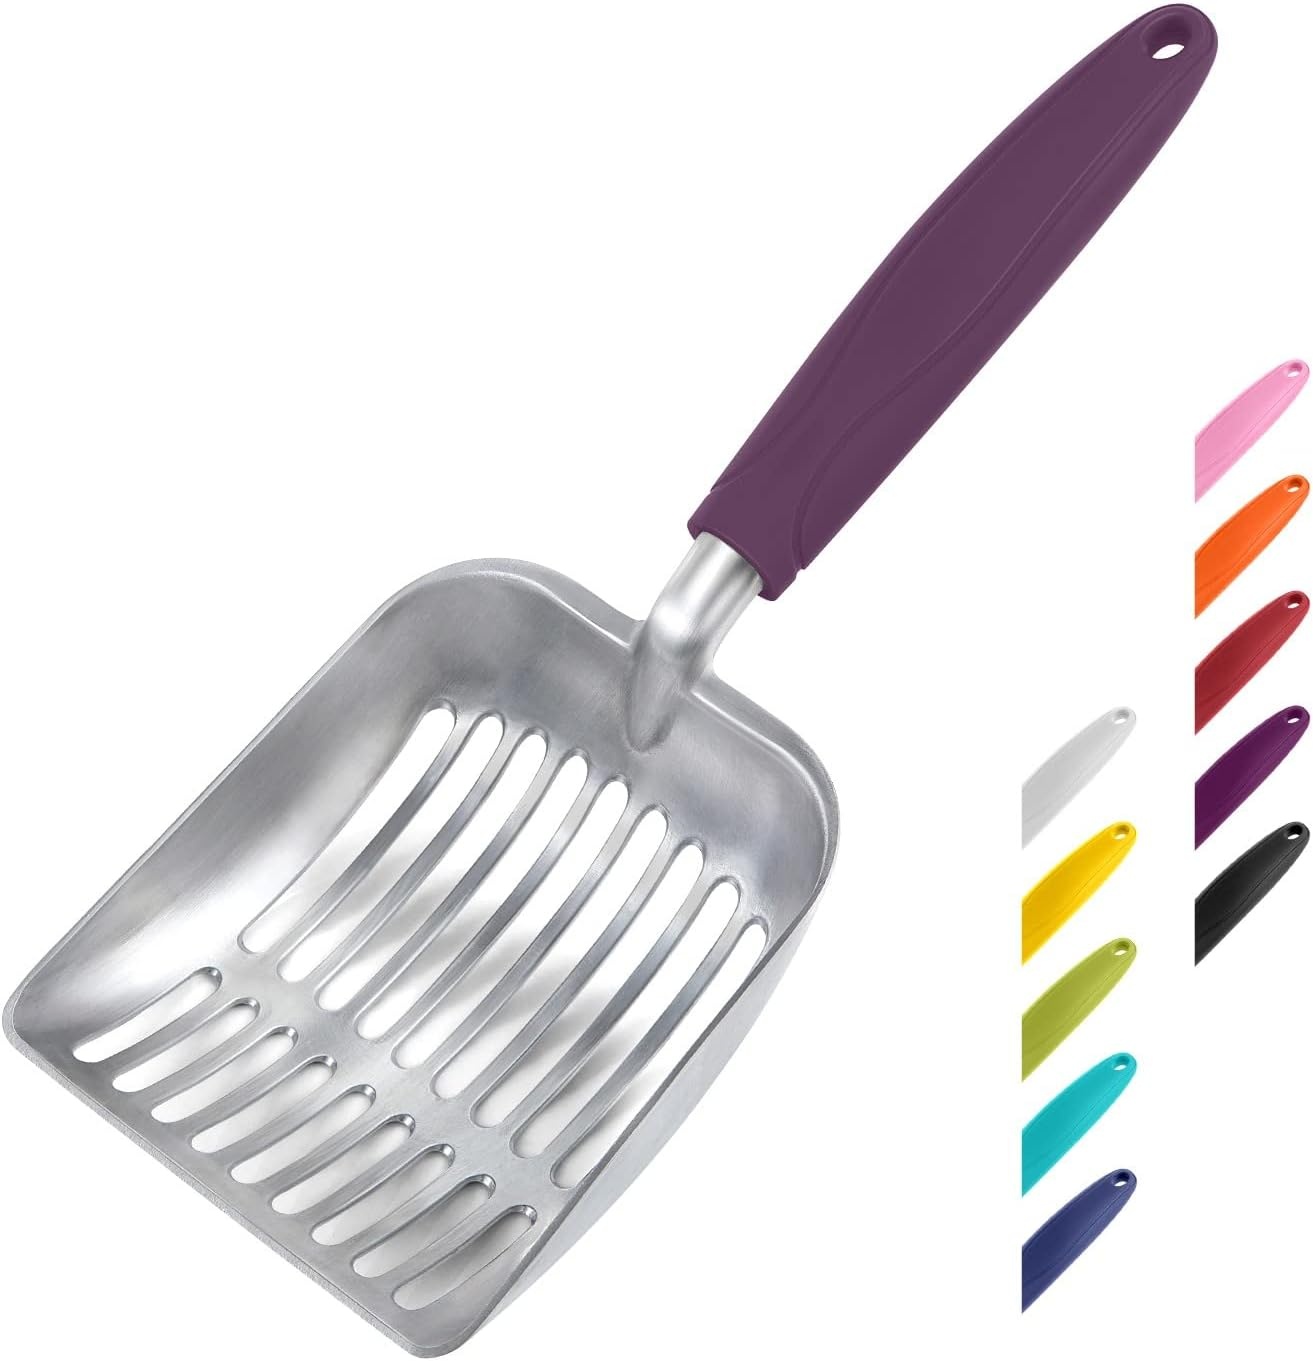
WePet Cat Litter Scoop, Aluminum Alloy Sifter, Kitty Metal Scooper, Deep Shovel, Long Handle, Poop Sifting, Kitten Pooper Lifter, Durable, Heavy Duty, for Litter Box
Brand: WePet
About this item [Color & Size]: Flat aluminum body with Violet handle; SMALL Pooper Scooper: Length 11.00" x Width 4.25" x Deep 1.85". [Deep Shovel Sifter Design]: Deep Shovel Sifter was carefully developed by WePet and experienced cat owners. SMALL size scoop is 1.85 Inch deep, just launched in 2022. It’s built to make poop scooping much easier, the smooth shape is designed for cover all the corners of the litter box and reach deeply. [Functions]: The sharp edge helps to loosen clumps. The sifter area holds wet clumps and lets clean litter pass through easily. The long handle keeps you away from cat’s waste. It is designed to keep litter box clean and save you loads of cat litter. [Features]: WePet made this scooper durable with heavy duty quality. After investigation with thousands thoughtful users, we finally make an improvement of removing the serrated edge as mentioned on reviews. The body is waterproof and very easy to clean, rust-resistant and corrosion resistant. It’s highly recommended by cat lovers for everyday use. [Premium Material]: Full aluminum alloy cast built body, comfort grip handle, all together make this scooper long last for years.
Category: Animals & Pet Supplies > Pet Supplies > Pet Waste Disposal Systems & Tools > Waste Scoopers